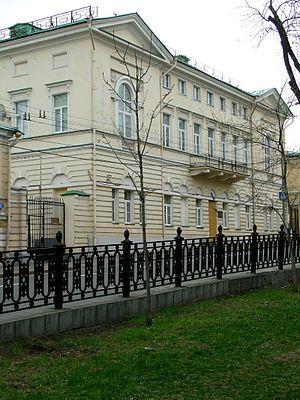
Le boulevard Petrovsky est une voie de Moscou.